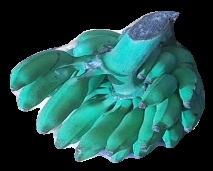
Variety: elakki-bale
Grade: grade3